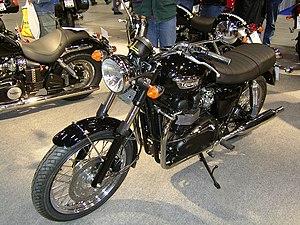
La Triumph Bonneville 790 est une moto britannique conçue et construite à Hinckley, Leicestershire, par Triumph Motorcycles Ltd entre 2001 et 2007, date à partir de laquelle la cylindrée est passée à 865 cm³.
La Bonneville est un modèle de moto créé et commercialisé par la firme anglaise Triumph.